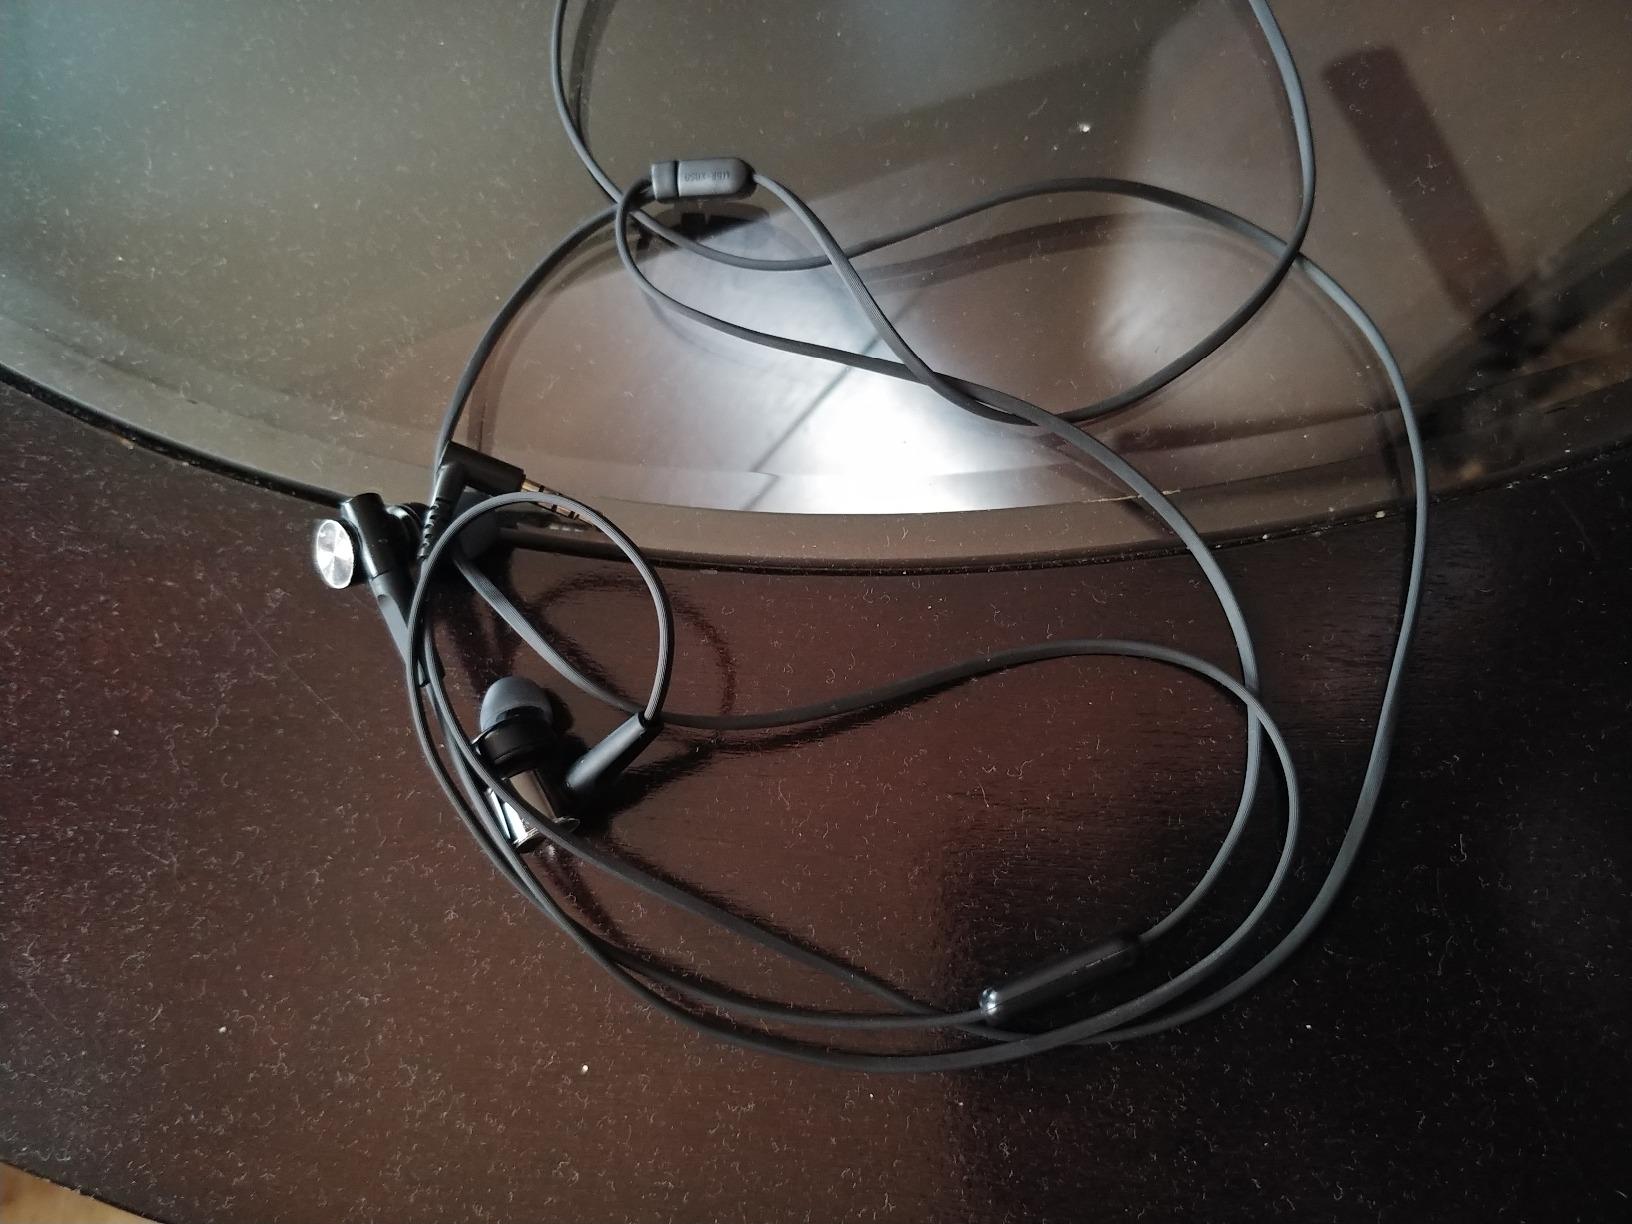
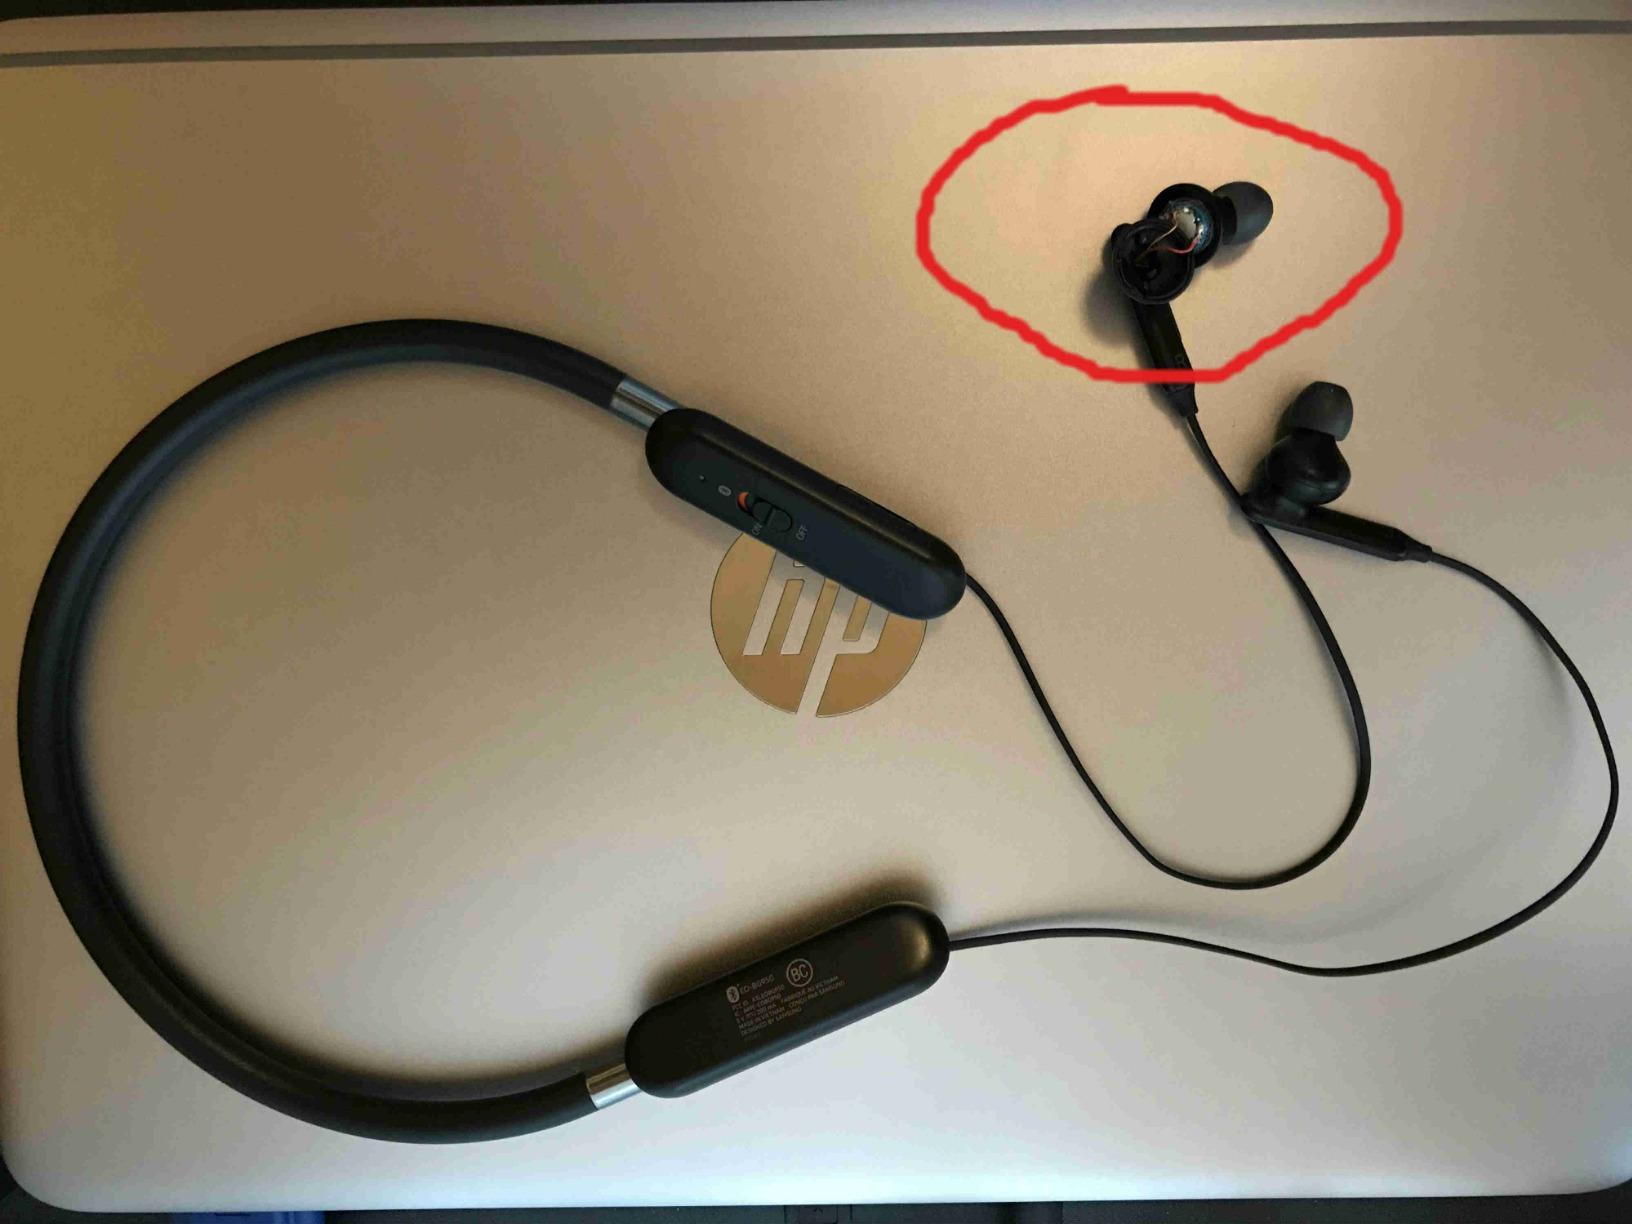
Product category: headphones
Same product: no